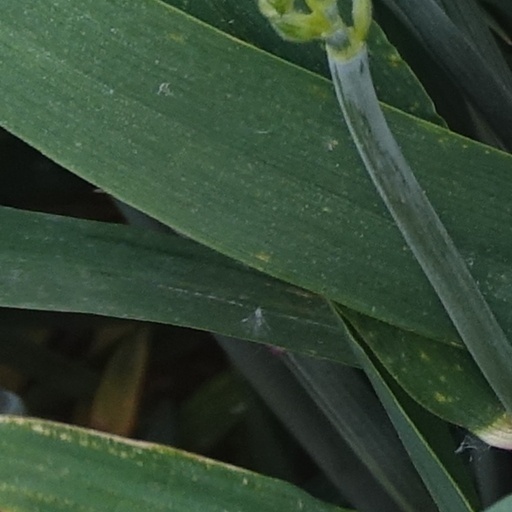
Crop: wheat